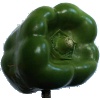
Label: green_pepper